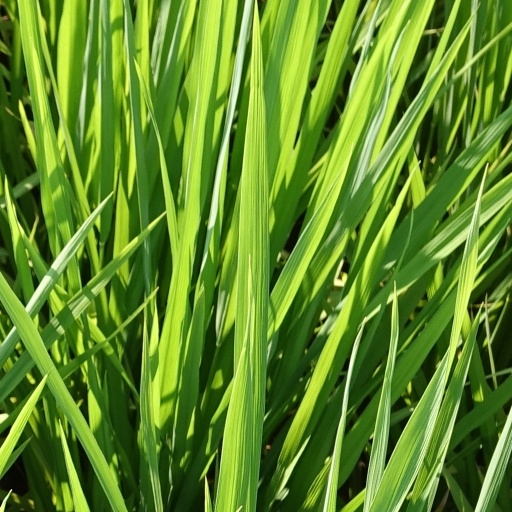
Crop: rice